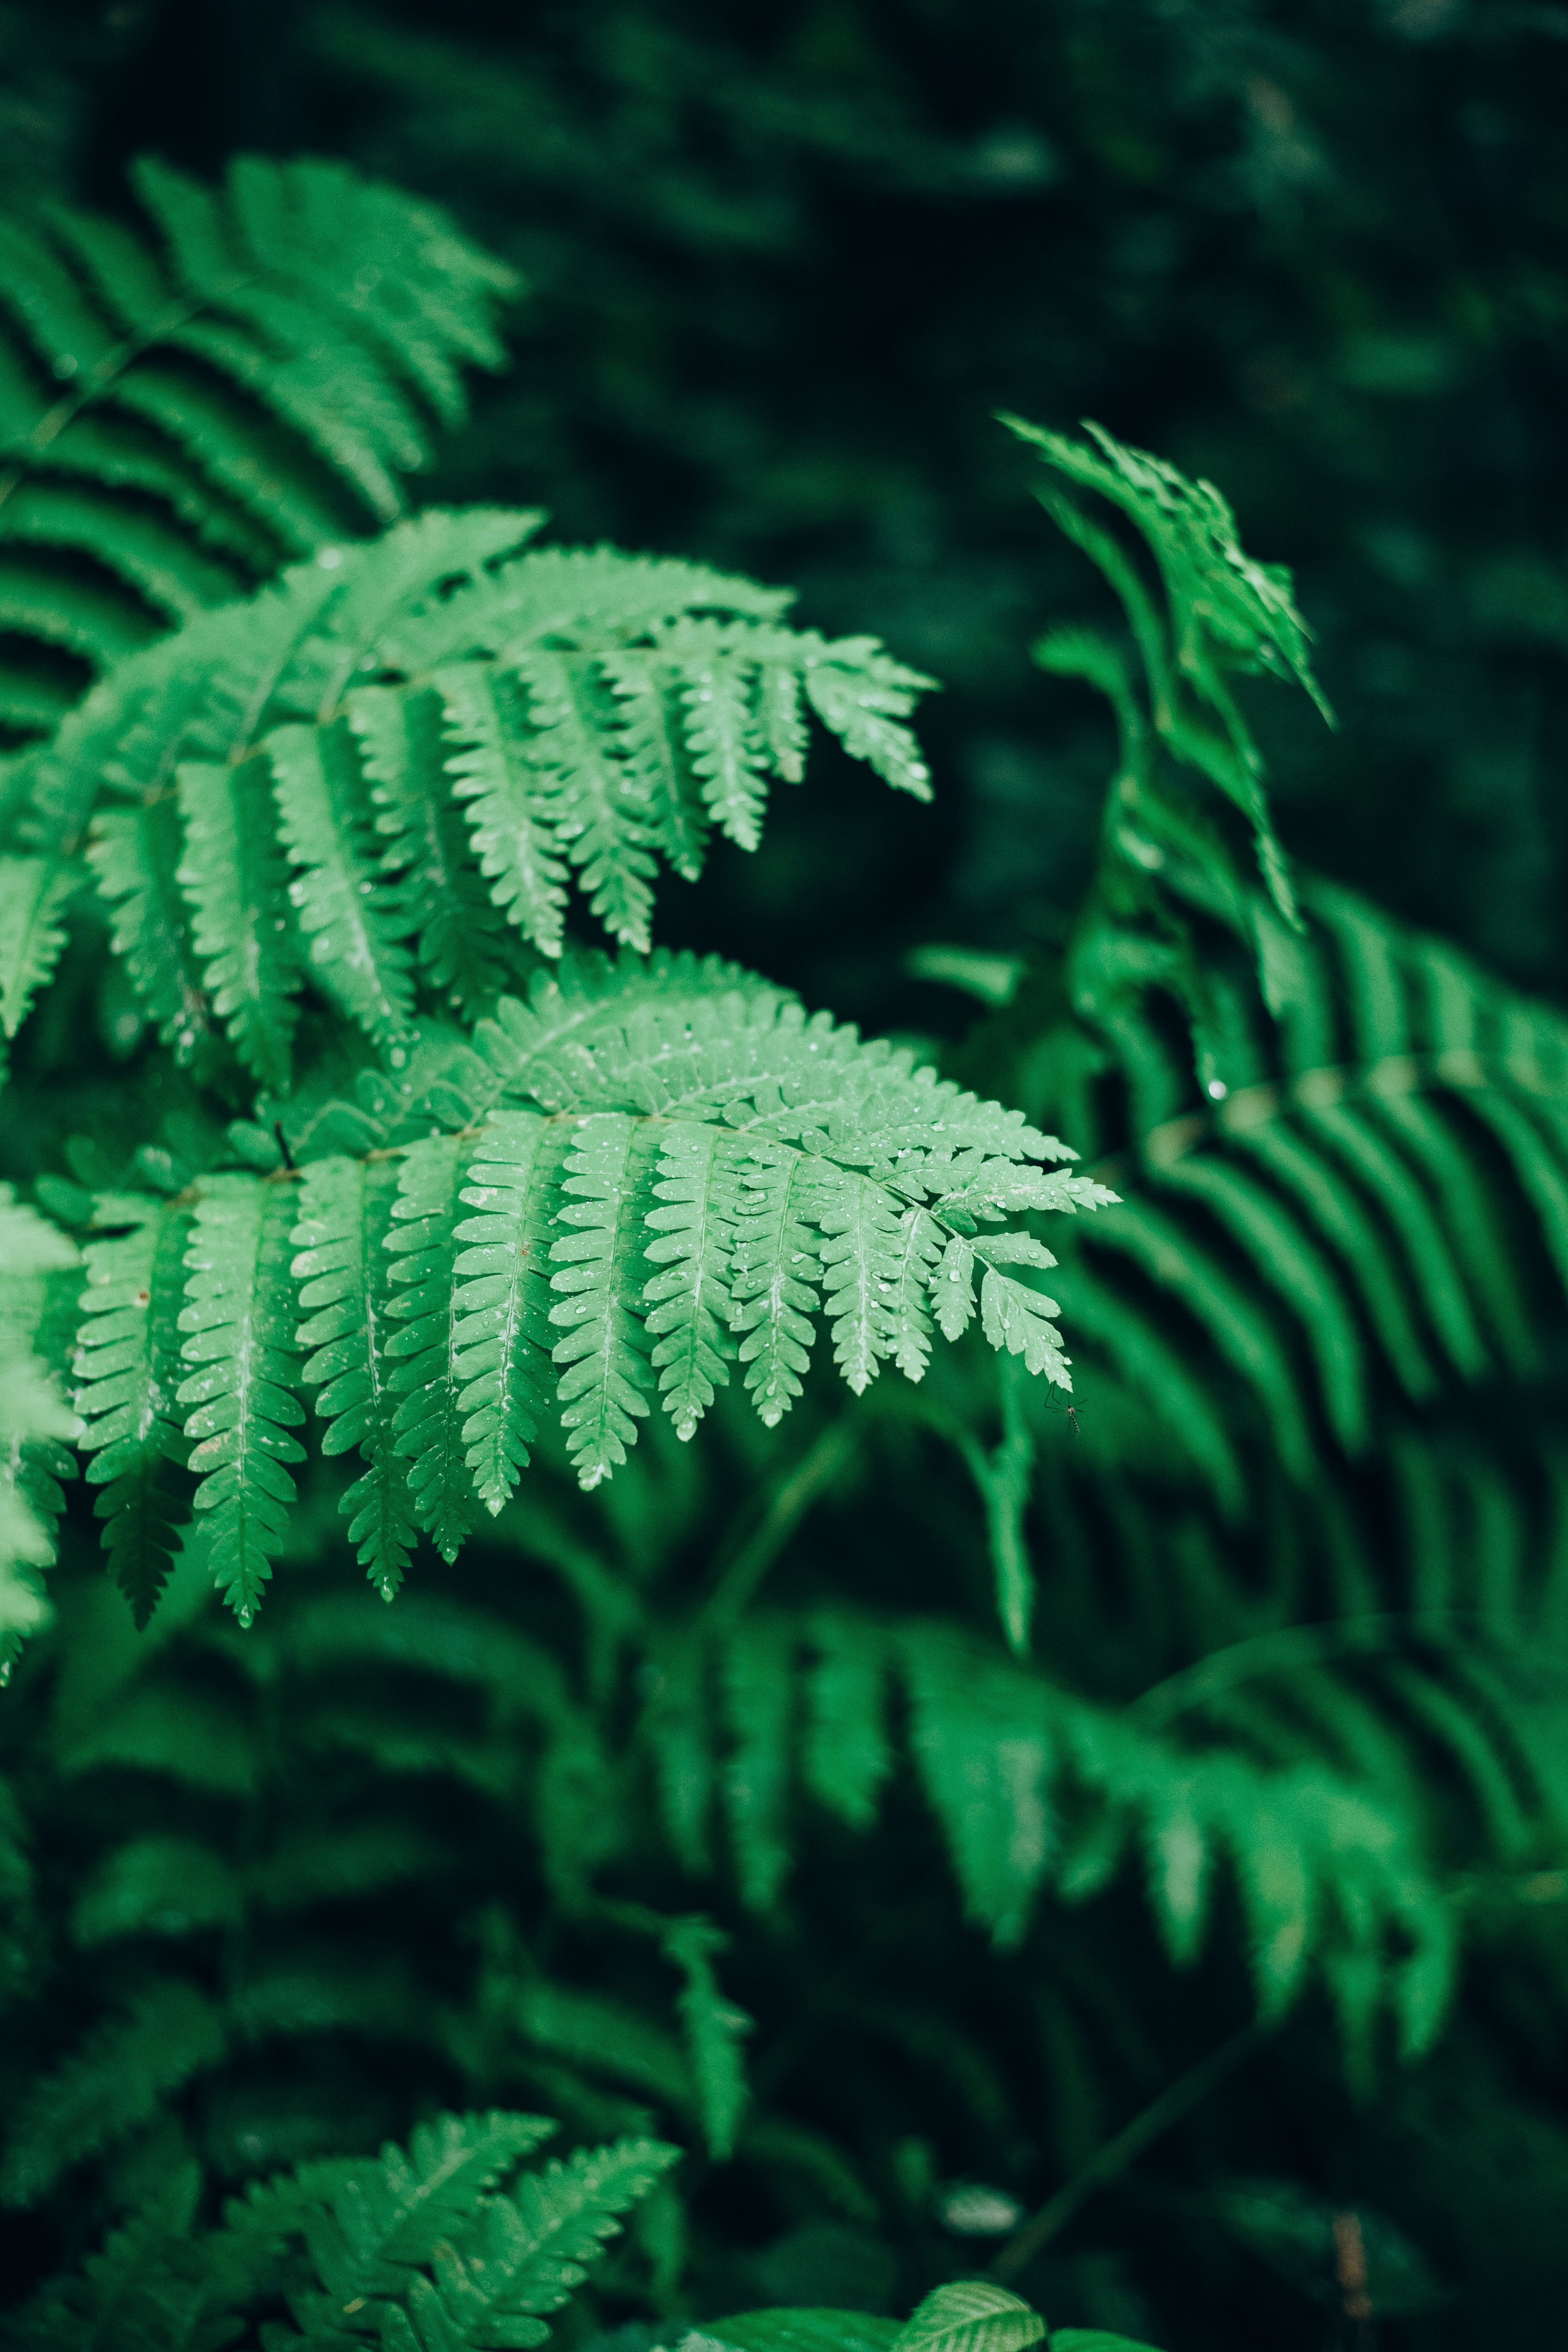
nature, forest, plant, leaf, flower, green, jungle, botany, flora, fern, rainforest, macro photography, plant stem, land plant, ferns and horsetails, vascular plant